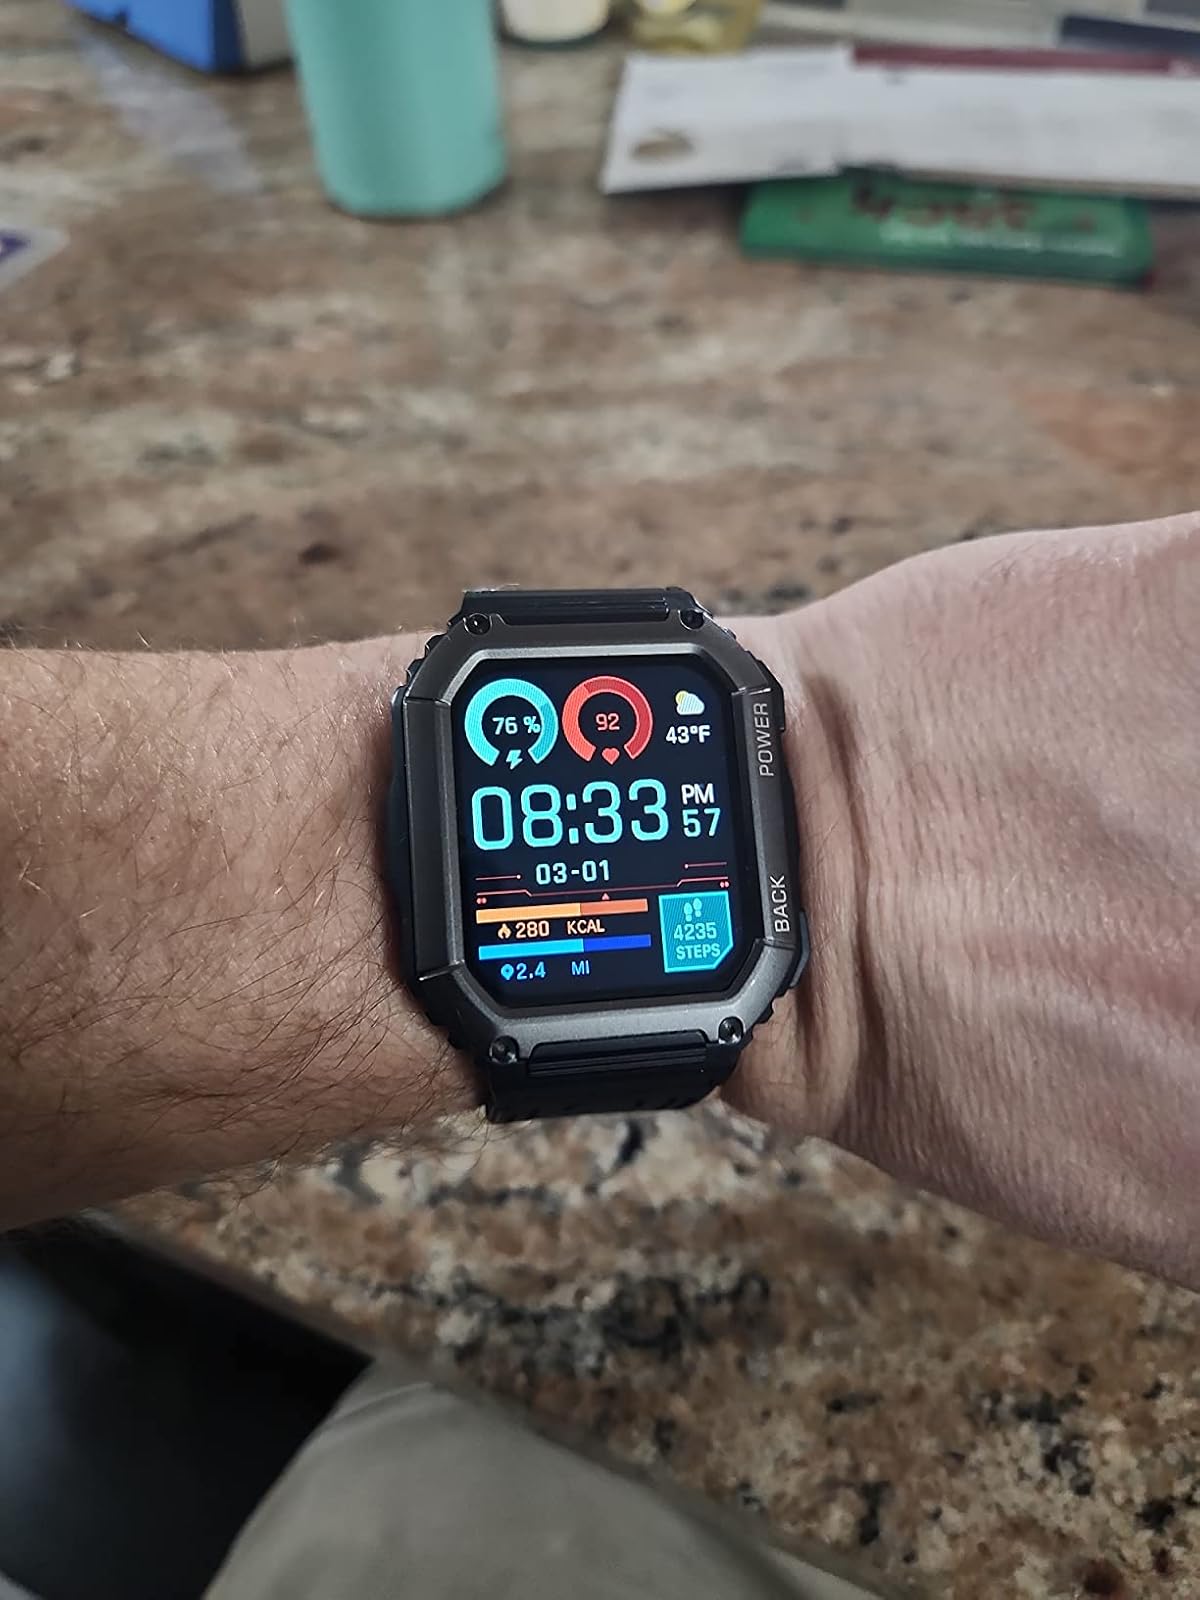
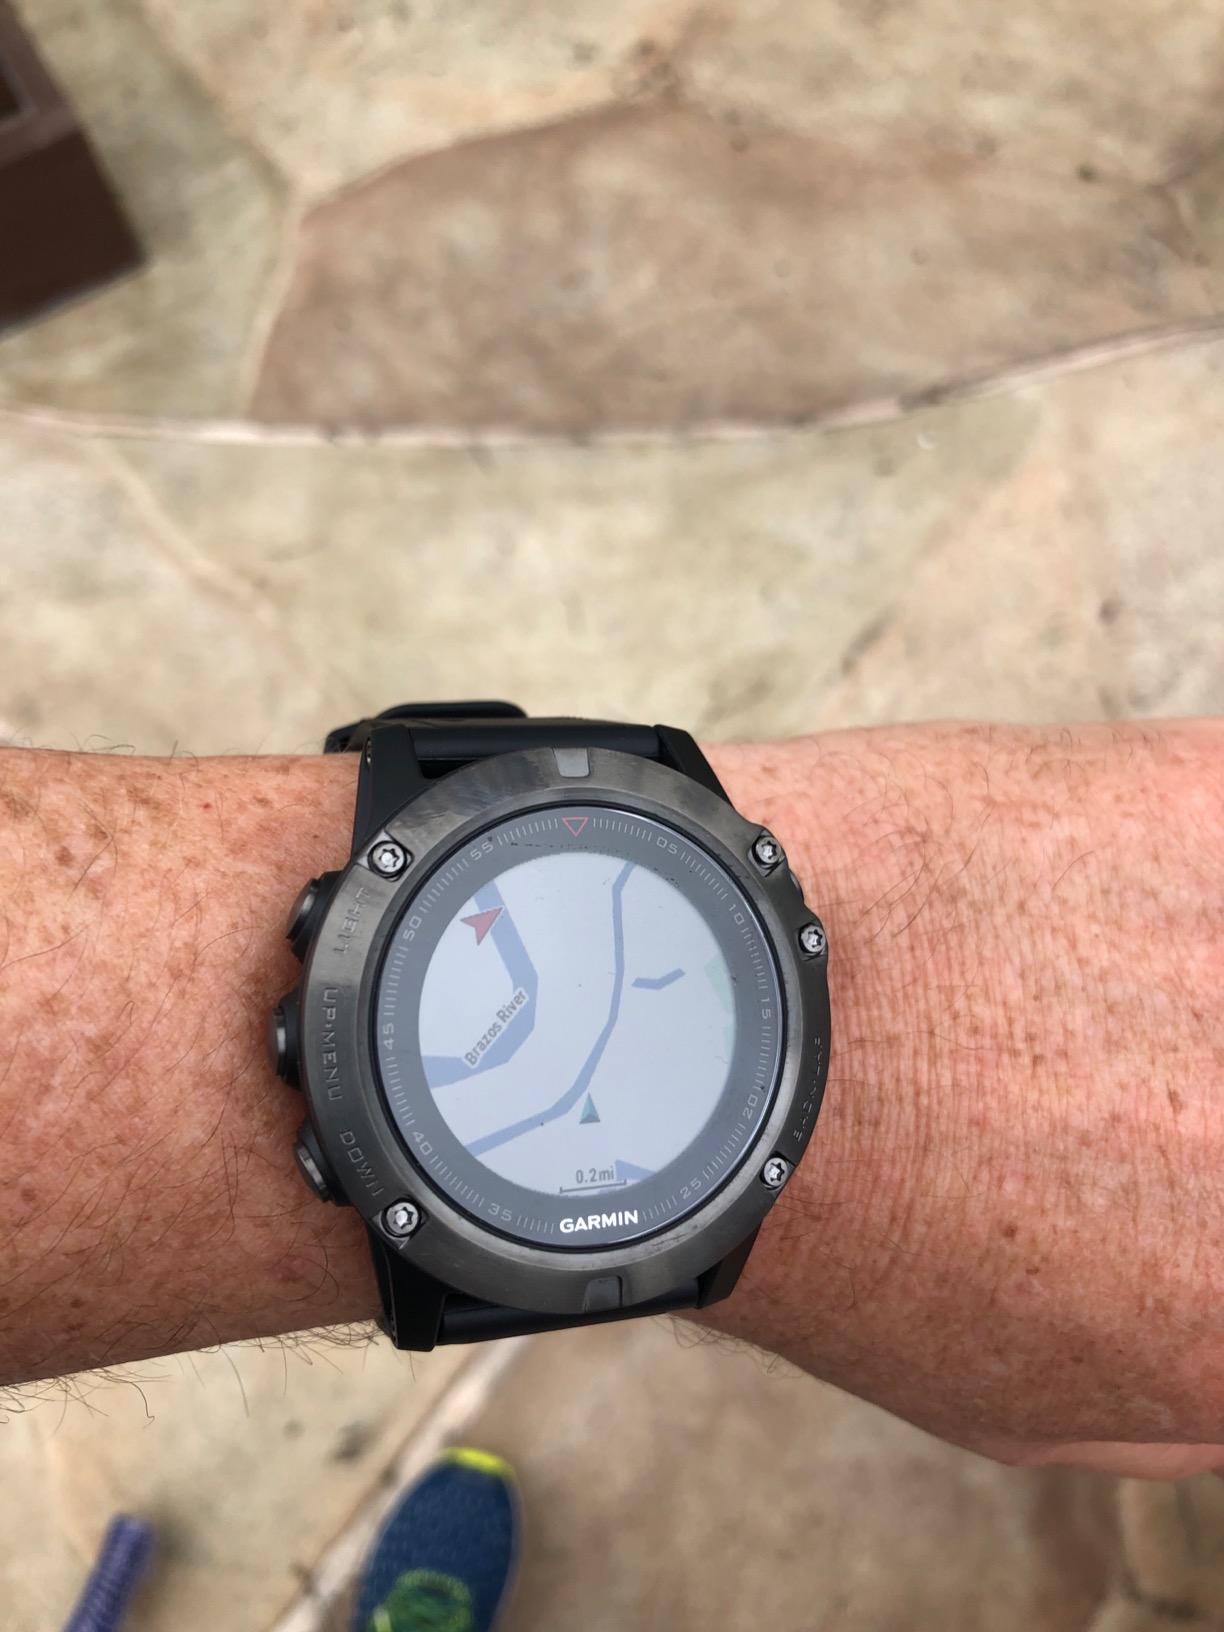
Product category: smartwatch
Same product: no